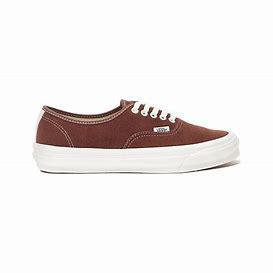
Brand: Vans
Model: UA OG Authentic LX